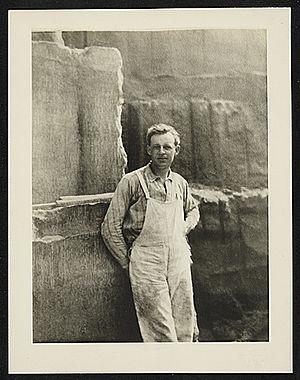
Henry George Keller, né le 3 avril 1869 et mort le 3 août 1949, est un artiste peintre américain.